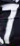
Number: 7